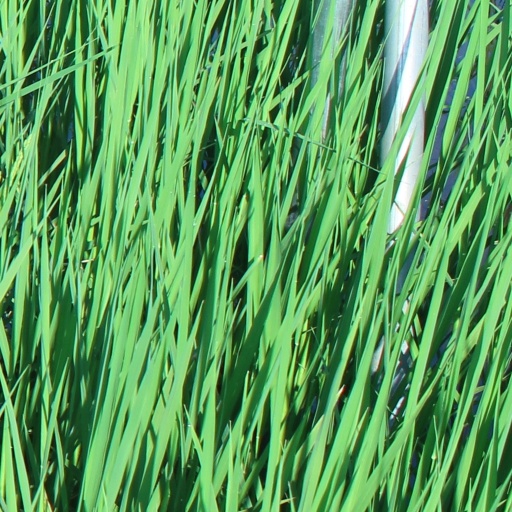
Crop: rice